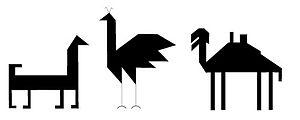
Les motifs ornementaux perses sont des éléments de décoration utilisés dans des arts décoratifs typiquement perses. On en trouve une très grande variété servant à décorer les tapis persans ou les tissus de toutes sortes. Certains motifs traditionnels géométriques sont aussi repris sur les productions en céramiques exécutées de manière traditionnelle.
Le tapis persan est un élément essentiel et une des manifestations les plus distinguées de la culture et de l'art persans, dont les origines remontent à l'âge du bronze.